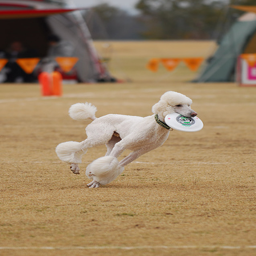
The dog caught the Frisbee in the event outside.
A white dog running across a field with a frisbee in it's mouth.
A very cute white poodle with a disc in its mouth.
A poodle runs with a frisbee in its mouth.
A poodle runs through dirt with a frisbee in its mouth.